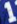
Number: 1